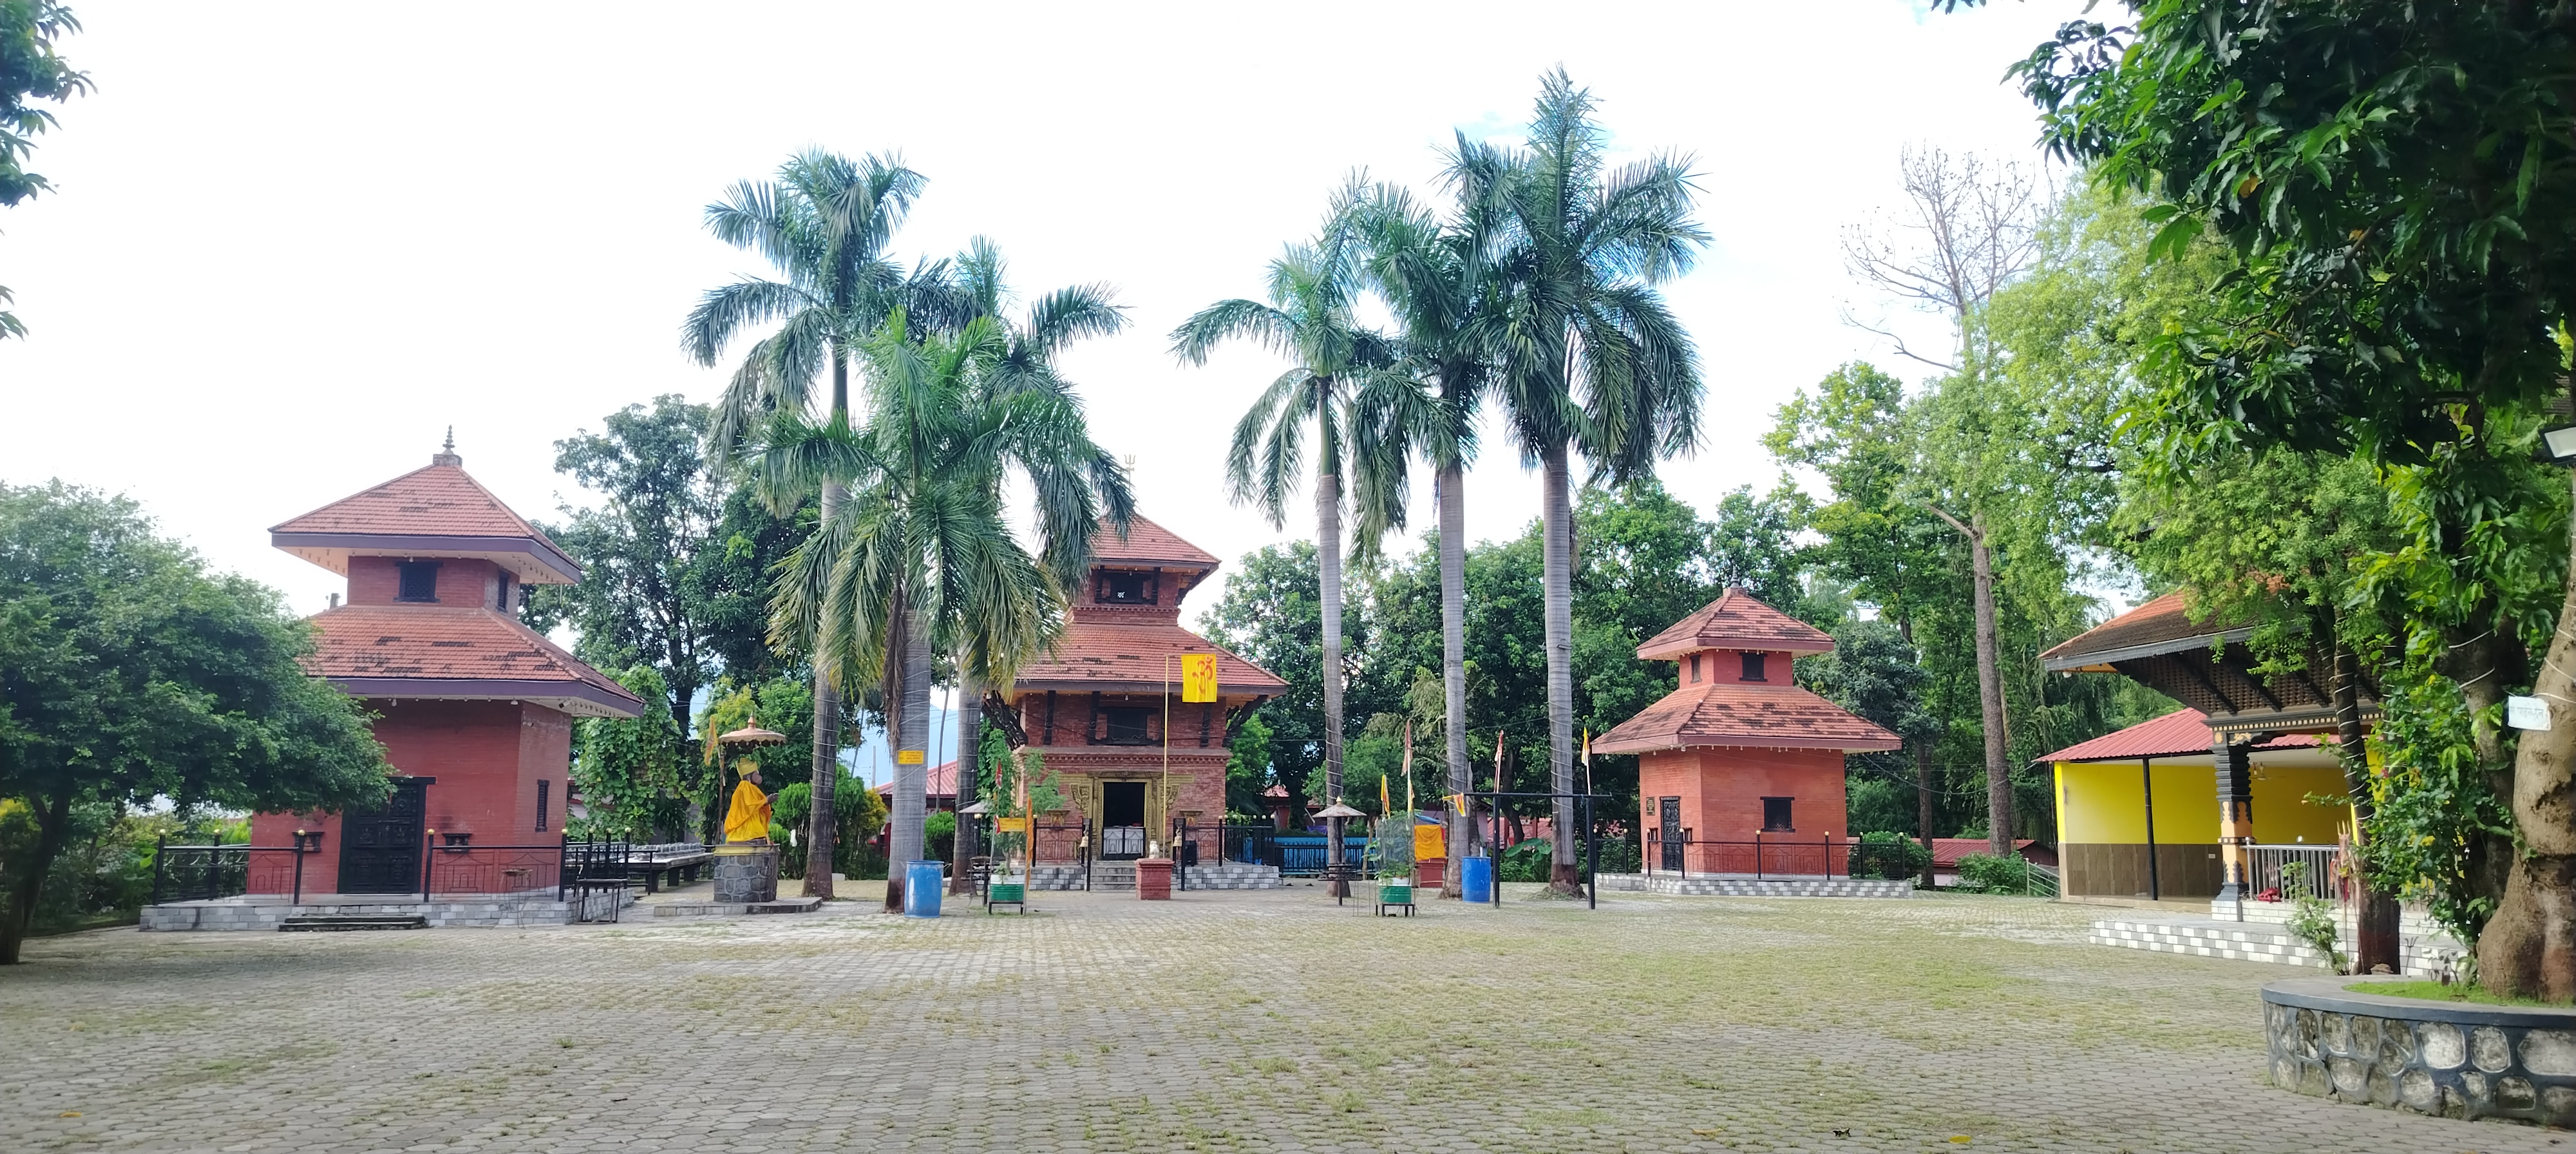
Heritage site: MahaKaleshwor_Shiva_Temple